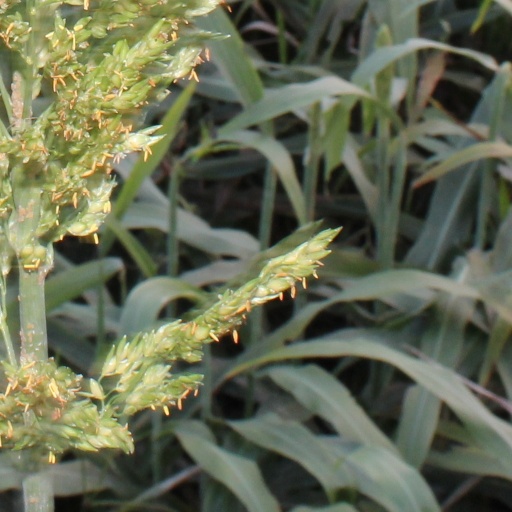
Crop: sorghum